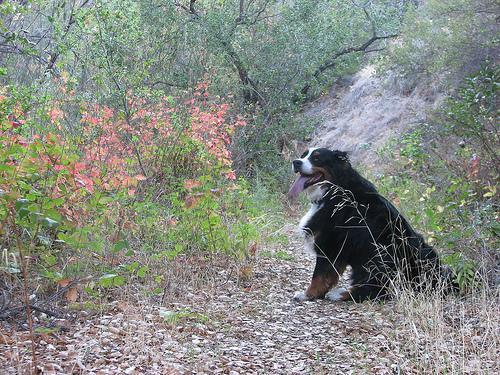
Bernese_mountain_dog